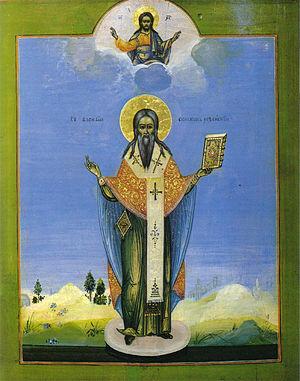
Basile de Riazan est un évêque et saint du XIIIᵉ siècle vénéré par les Églises orthodoxes. Il est fêté le 10 juin, jour de la découverte de ses reliques intactes en 1609 et le 3 juillet, jour de sa mort.